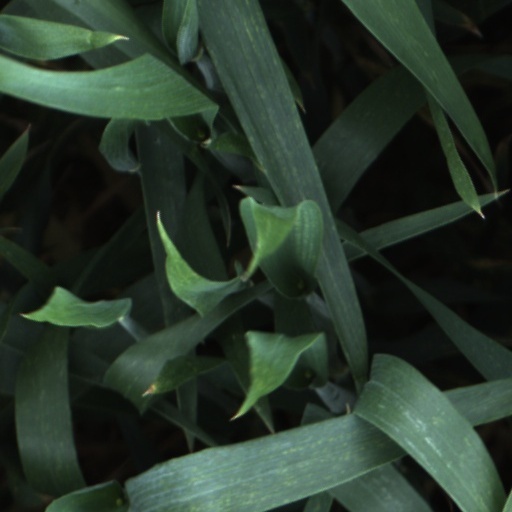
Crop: wheat